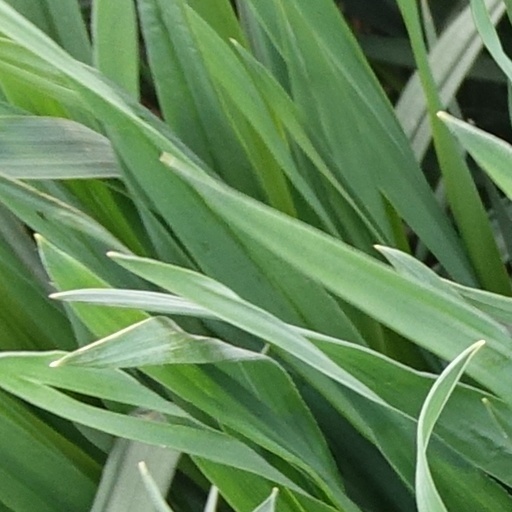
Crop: wheat